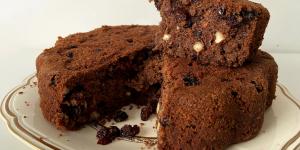
torta negra galesa